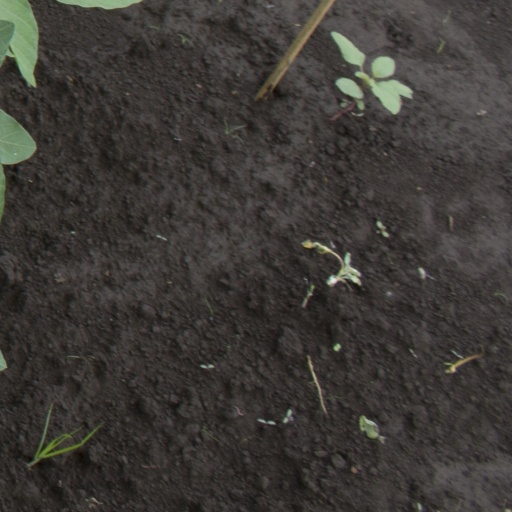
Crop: soybean